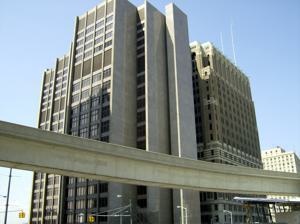
Building: AT&T Michigan Headquarters
Country: United States of America
Year built: 1927
Headquarters of American company AT&T in Detroit, USA AT&T Michigan Headquarters General information Status Completed Type Office Location Detroit, Michigan Coordinates 42°19′57″N 83°03′13″W / 42.3325°N 83.0536°W / 42.3325; -83.0536 Construction started 1917 Completed 1919, 1928, 1973 Height Roof 97 m (318 ft) Technical details Floor count 17, 19 Design and construction Architect(s) Smith, Hinchman & Grylls ; H. G. Christman-Burke Company The AT&T Michigan Headquarters is a complex of skyscrapers and buildings located at 1st Street, Cass Avenue, State Street, and Michigan Avenue in Downtown Detroit , Michigan. It contains the AT&T Building, the AT&T Building addition, the Maintenance Shop and is owned by communications giant AT&T . Architecture AT&T Building AT&T Building from parking lot The AT&T Building (formerly known as the SBC Building, the Ameritech Building and the Michigan Bell Building) was completed for the Michigan Bell Telephone Company in 1919 and expanded in 1928. It is located at 1365 Cass Avenue, and occupies the block bordered by First Street, Cass Avenue, State Street, and Michigan Avenue . The AT&T Building stands 19 stories tall. The original 7-story structure completed in 1919 was designed to accommodate additional floors as needed.  Construction of the 12-story addition began in June 1927, and was completed in September 1928. Several horizontal bands of limestone mark the top of the original structure. The high-rise building is used as the Michigan headquarters for communications giant AT&T . It is designed in the Art Deco and Art moderne architectural styles , using tan brick and limestone for the façade. Windows are grouped in twos divided by brick piers and have bronze spandrel panels below depicting lightning bolts, bells and other symbols related to communication. Windows on floors 17 through 19 are recessed and framed by large arches. The facade is finished by limestone balustrade and copper mansard roof . The architectural firm of Smith Hinchman & Grylls designed both the original 7-story building, with work done by Pontiac Construction, and the 12-story addition, with construction by the H. G. Christman-Burke Company, now The Christman Company of Lansing, Michigan. The design for the 1919 building included the future addition of 12 floors. However, when Michigan Bell made the decision to construct the additional floors, the design had become outdated. Wirt C. Rowland , Chief Designer for Smith, Hinchman & Grylls, devised a new plan which resulted in a more modern look without requiring significant alterations of the original building. The maintenance shop is a nine-story structure added in 1950 to the west of the original building facing First Street and State Streets. It is faced with tan brick with pink granite covering the lower two floors. The AT&T Building Addition stands at 444 Michigan Avenue and occupies the site south of the earlier building. It was constructed in 1973 and finished the following year. The skyscraper office building stands at 21 stories, although floors 18-20 are only accessible by the service elevator or stairs, and floor 21 by stairs only. There are also three other hidden floors, 7M, 13 and 15M, which are also only accessible by service elevator or stairs.  The building houses office space and telecommunications equipment and was designed in the modern architectural style. It was faced with weathering steel , bronze-tinted glass and granite . Like the earlier building, it is designed to accommodate additional floors when the need arises. In subsequent alterations, the weathering steel was painted and a portico added at the Michigan Avenue entrance. The addition was also designed by the architecture firm of Smith Hinchman & Grylls. When the addition was completed, Young Woman and Her Suitors (Jeune fille et sa suite in French ) by sculptor Alexander Calder was installed at the corner of Michigan and Cass Avenues. In 2006, the sculpture was removed for conservation and in October 2007, the communications company donated it to the Detroit Institute of Arts . It was installed in its new location in May 2008. See also Detroit-Columbia Central Office Building List of tallest buildings in Detroit References